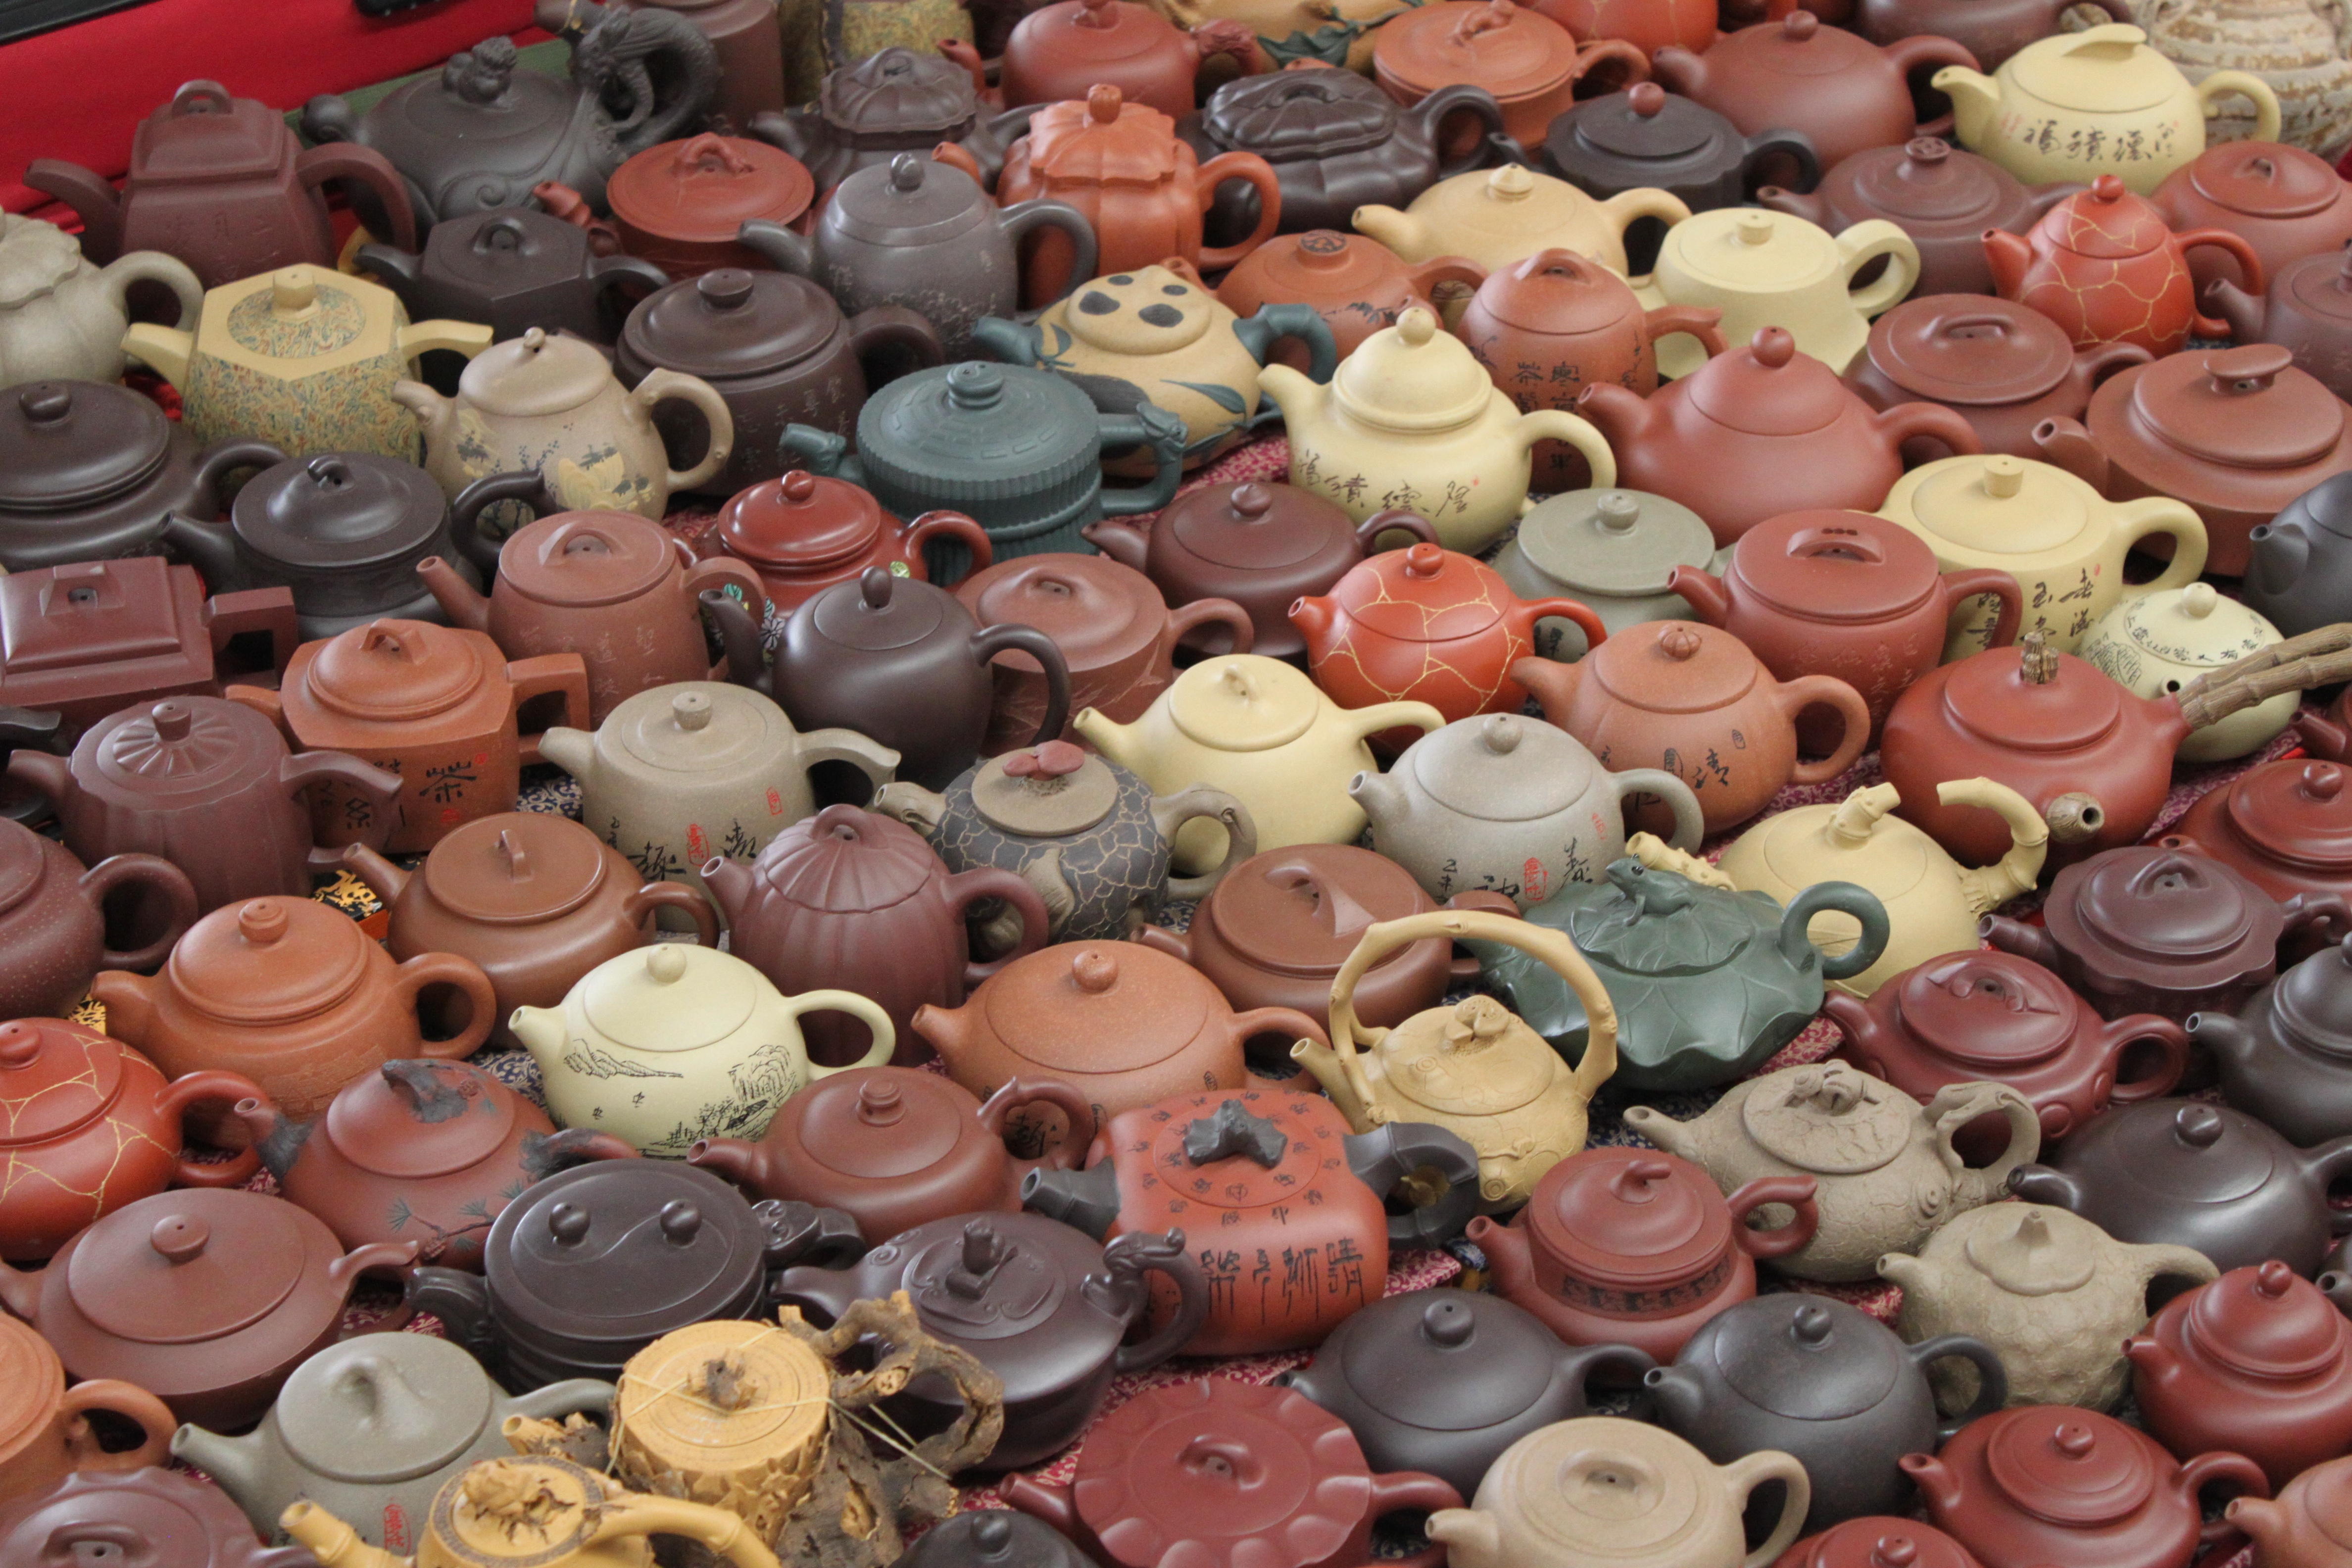
antique, asian, food, chinese, color, ceramic, craft, chocolate, baking, dessert, cake, art, icing, clay, china, traditional, scrap, teapots, snack food